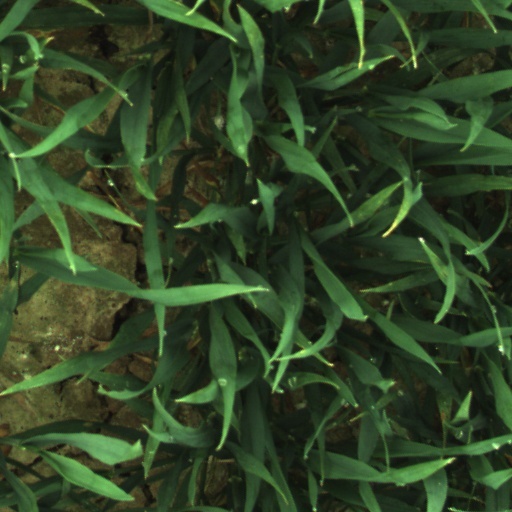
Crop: wheat